Kukla, Fran and Ollie

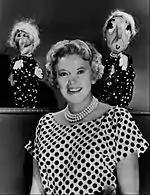
Buelah Witch, Fran, and Madame Oglepuss in 1961

The series' music was written and performed by Jack Fascinato, who first accompanied the troupe on solo piano and later conducted the show's small orchestra.